Durango and Silverton Narrow Gauge Railroad

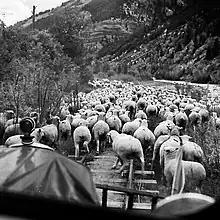
Slow ride on the Galloping Goose, 1951

Built in 1883, the Cinco Animas was originally an immigrant sleeper. Immigrant sleepers had very few amenities and had little consideration for passenger comfort. The original Cinco Animas could seat up to thirty passengers. It was turned into a business car in 1913. In 1963 it was purchased by the Cinco Animas Corporation, where it received its present name. In 1982, the Cinco Animas was sold to the D&SNG. It runs daily throughout the summer.